Vermont Route F-5

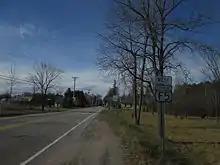
VT F-5 heading westward from US 7 towards the Charlotte–Essex Ferry

From the Charlotte–Essex Ferry dock on the east bank of Lake Champlain in Charlotte, VT F-5 curves to the east for a short time before turning to the north. After a half-mile, Ferry Road and VT F-5 turn for the final time, making an eastward turn onto a straightway that leads to US 7.